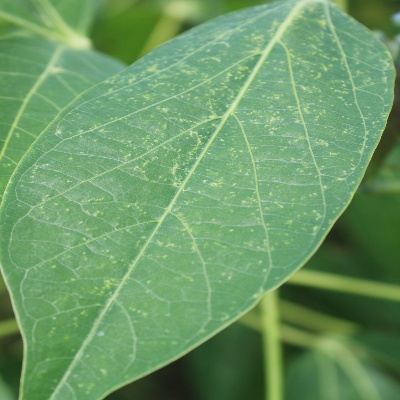
Crop: Cassava
Condition: green mite